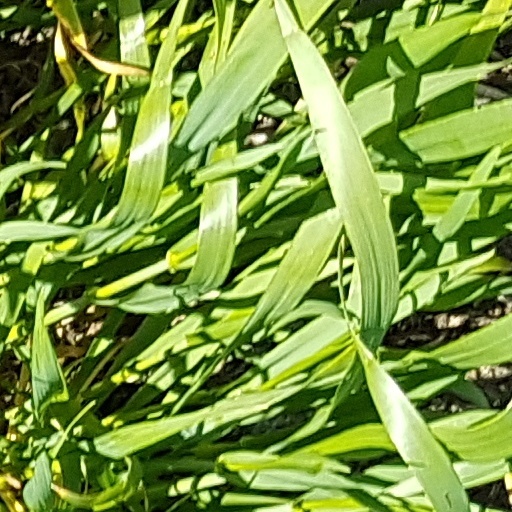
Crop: wheat